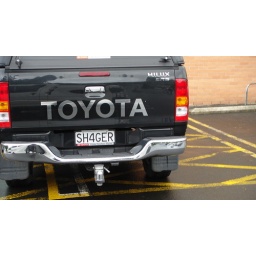
An eldery couple - woman with a man in a wheel chair got in. Not joking. Dunedin Supermarket car park